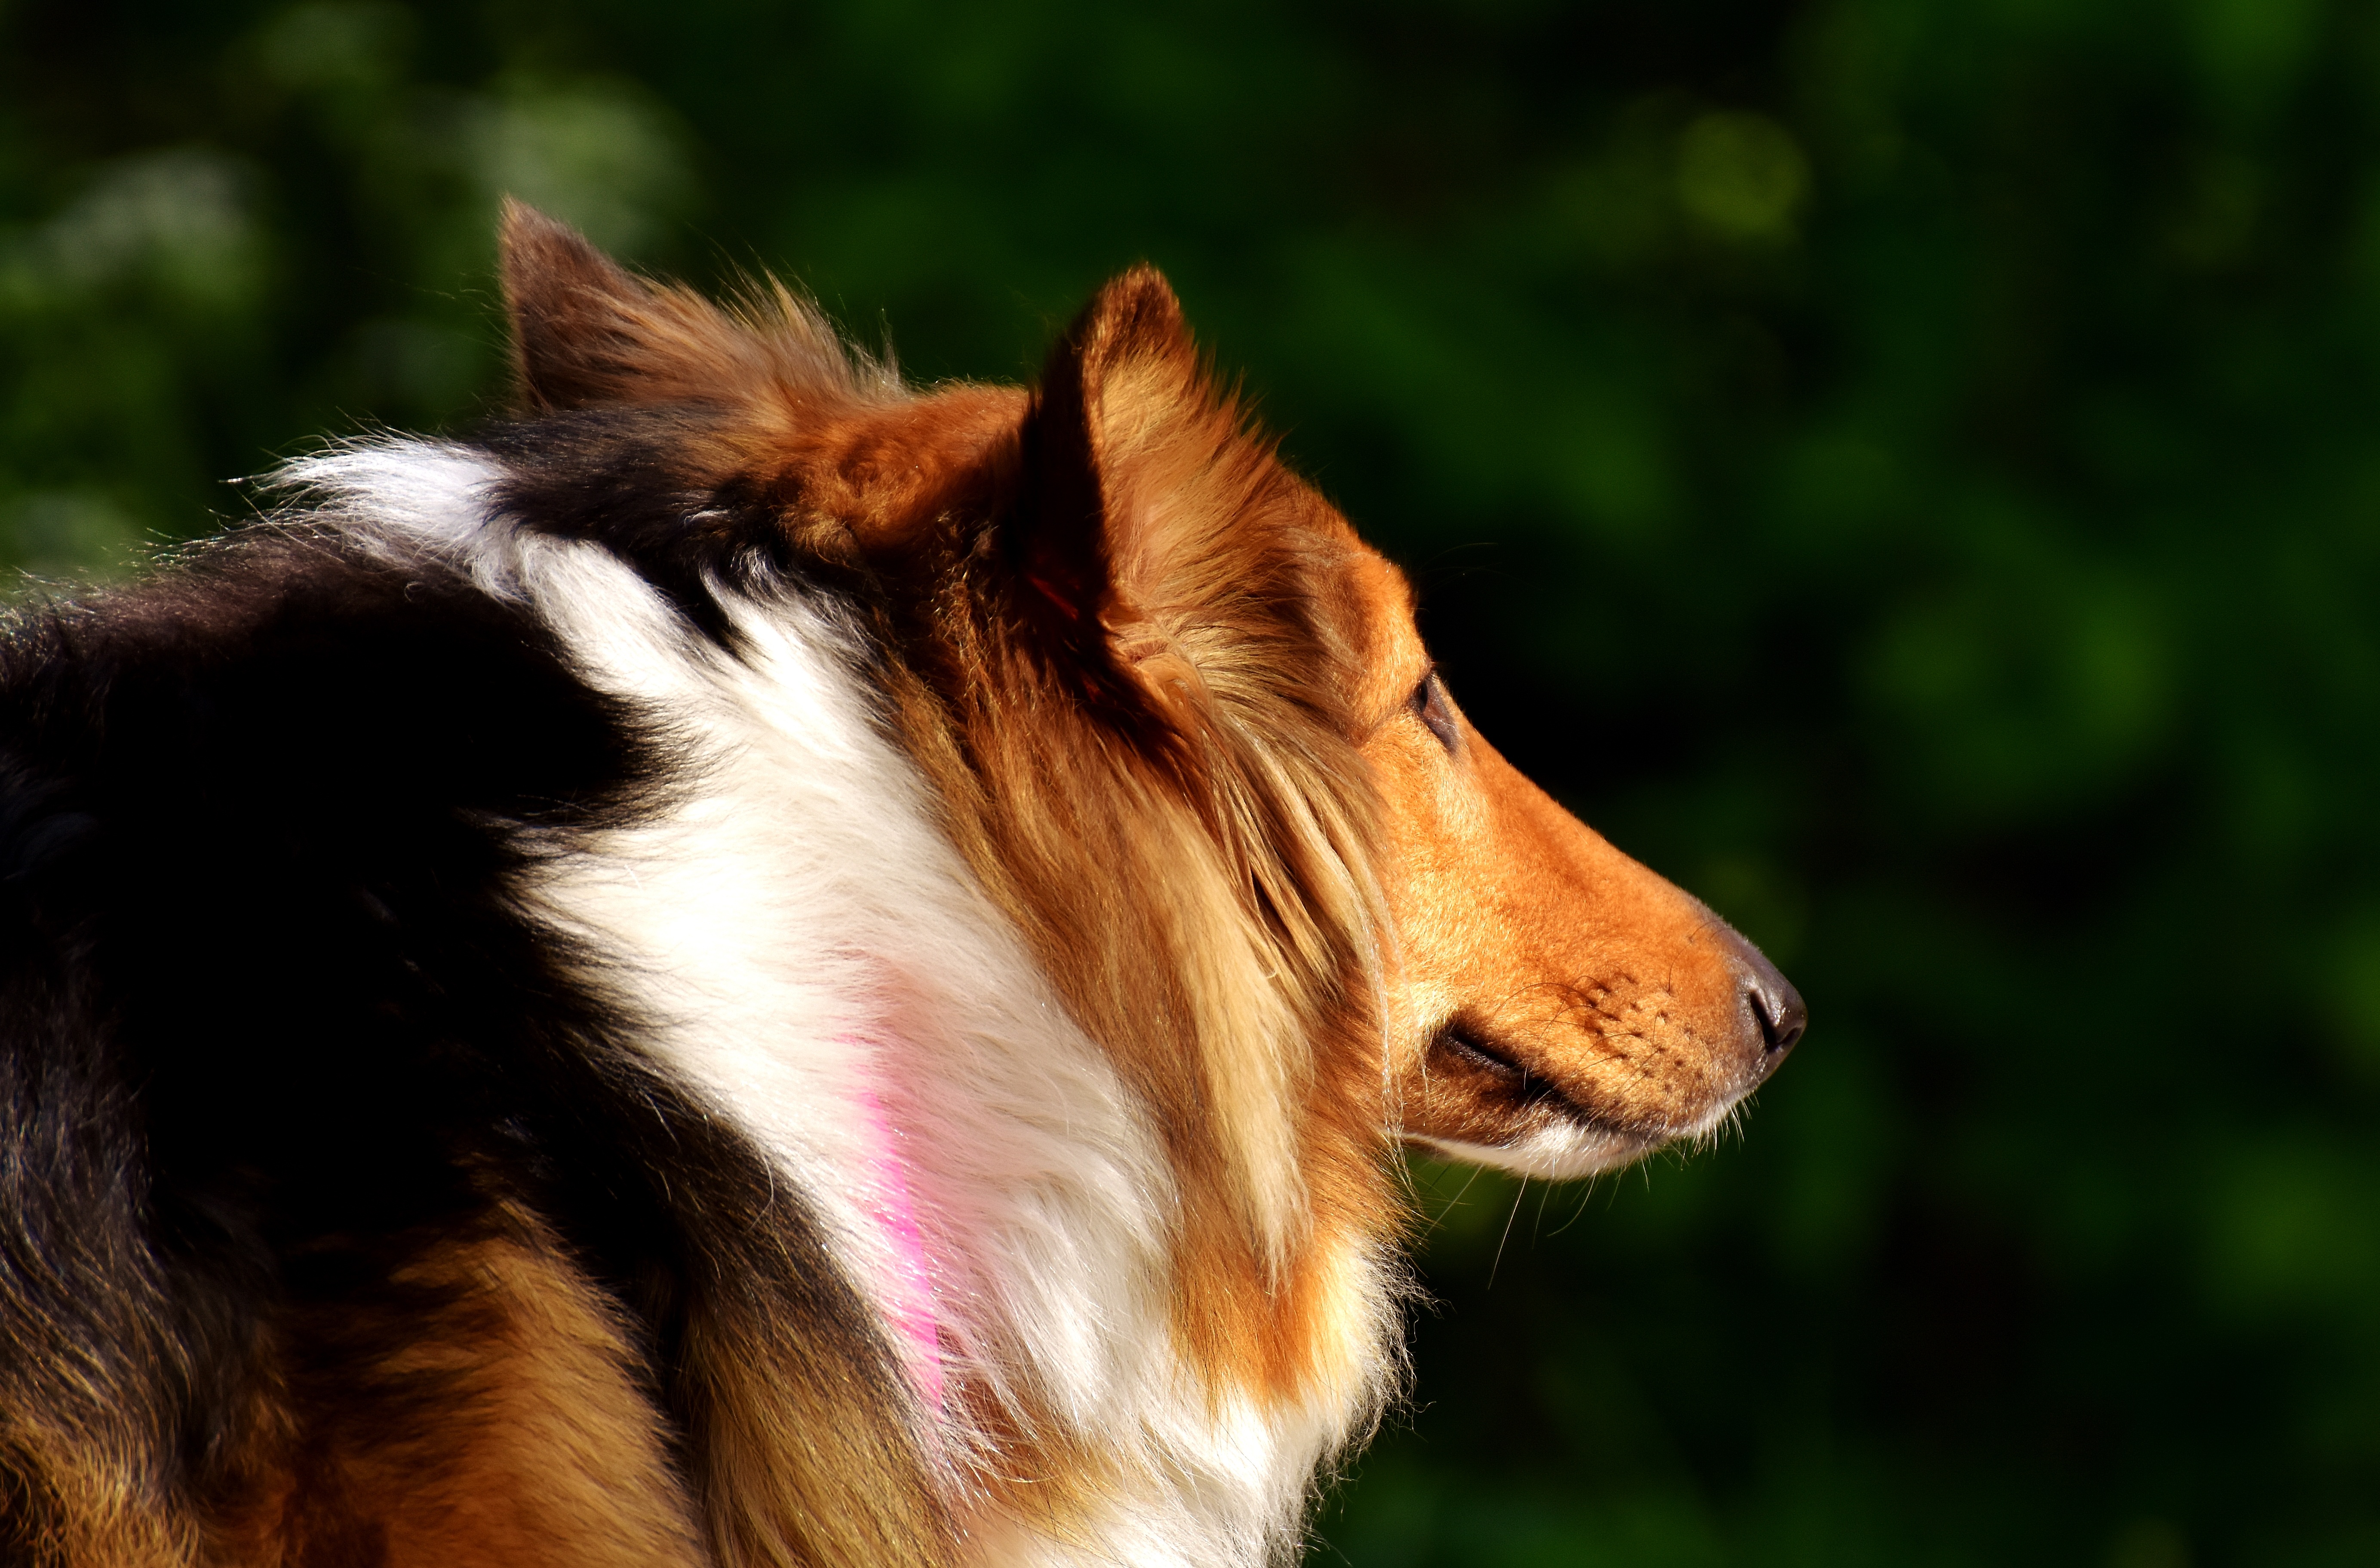
grass, puppy, dog, animal, collie, pet, mammal, close up, vertebrate, dog breed, animal portrait, purebred dog, go for a walk, shetland sheepdog, dog like mammal